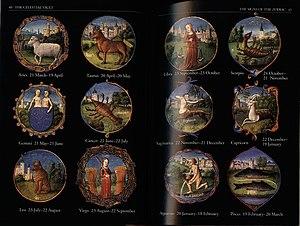
Les signes du zodiaque sont traditionnellement au nombre de 12. Ils résultent de la division en 12 du cercle qui sépare en deux moitiés égales la ceinture dans laquelle, à nos yeux de Terriens, les planètes du système solaire effectuent leur course apparente autour de notre planète. Le zodiaque formant une bande de ciel circulaire de 360° entourant la Terre, chacun des 12 signes traditionnels comprend 30°. Les signes du zodiaque sont censés correspondre à des types de personnalité caractéristiques. Ce sont, dans l'ordre, le Bélier, le Taureau, les Gémeaux, le Cancer, le Lion, la Vierge, la Balance, le Scorpion, le Sagittaire, le Capricorne, le Verseau et les Poissons.